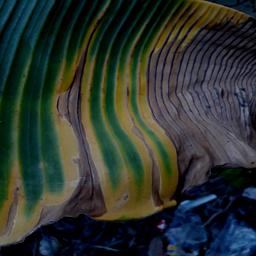
Label: POTASSIUM DEFICIENCY